Ranulf de Blondeville, 6th Earl of Chester

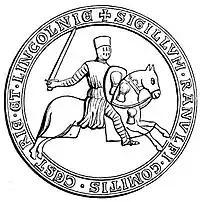
SIGILLUM RANULFI COMITIS CESTRIE ET LINCOLNIE ("Seal of Ranulf Count of Chester and of Lincoln"). His arms of a "garb of wheat" are visible on his shield and on his horse's caparison, and became common as "arms of patronage" borne by the later Cheshire gentry (see e.g. "Scrope v Grosvenor").

Ranulf de Blondeville, 6th Earl of Chester and 1st Earl of Lincoln (1170 – 26 October 1232), known in some references as the 4th Earl of Chester (in the second lineage of the title after the original family line was broken after the 2nd Earl), was one of the "old school" of Anglo-Norman barons whose loyalty to the Angevin dynasty was consistent but contingent on the receipt of lucrative favours. He has been described as "almost the last relic of the great feudal aristocracy of the Conquest".